Embo railway station

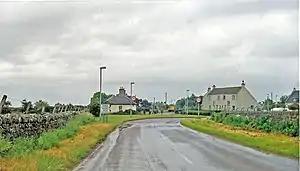
The site of Embo station

Embo railway station formerly served the town of Embo in Sutherland, Scotland.